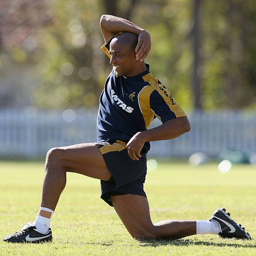
athlete stretches during a team training session .